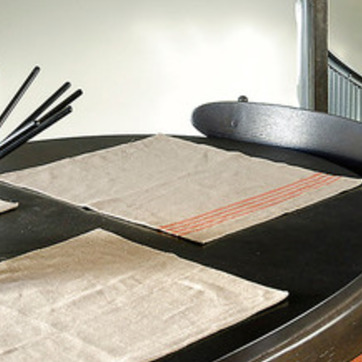
Material: fabric